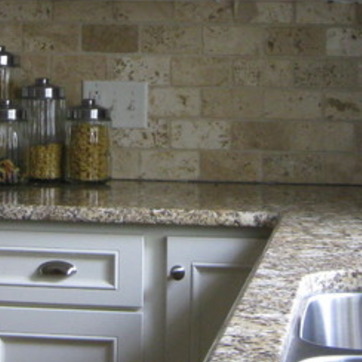
Material: polishedstone